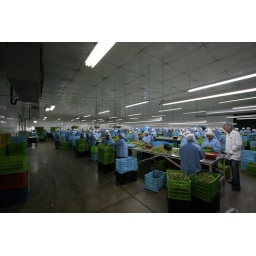
the girl in white looks like a giant! She's probably 5'6"